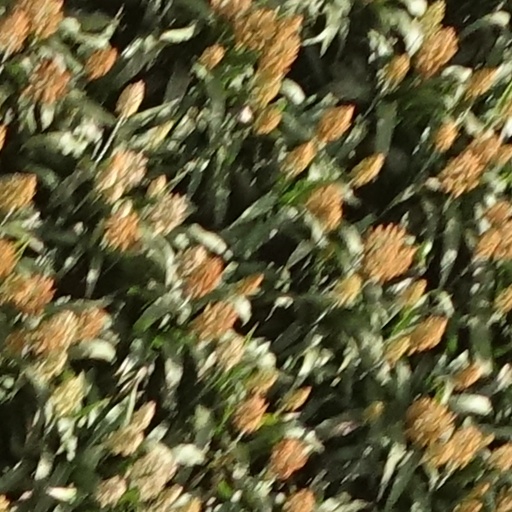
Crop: sorghum